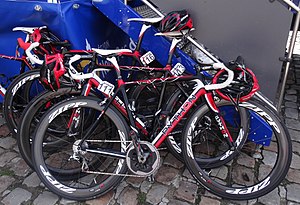
Python Pro
Python Pro cykler fra 2014.
Python Pro er et dansk cykelmærke, grundlagt af Leif Nielsen i 2002 i Vordingborg.